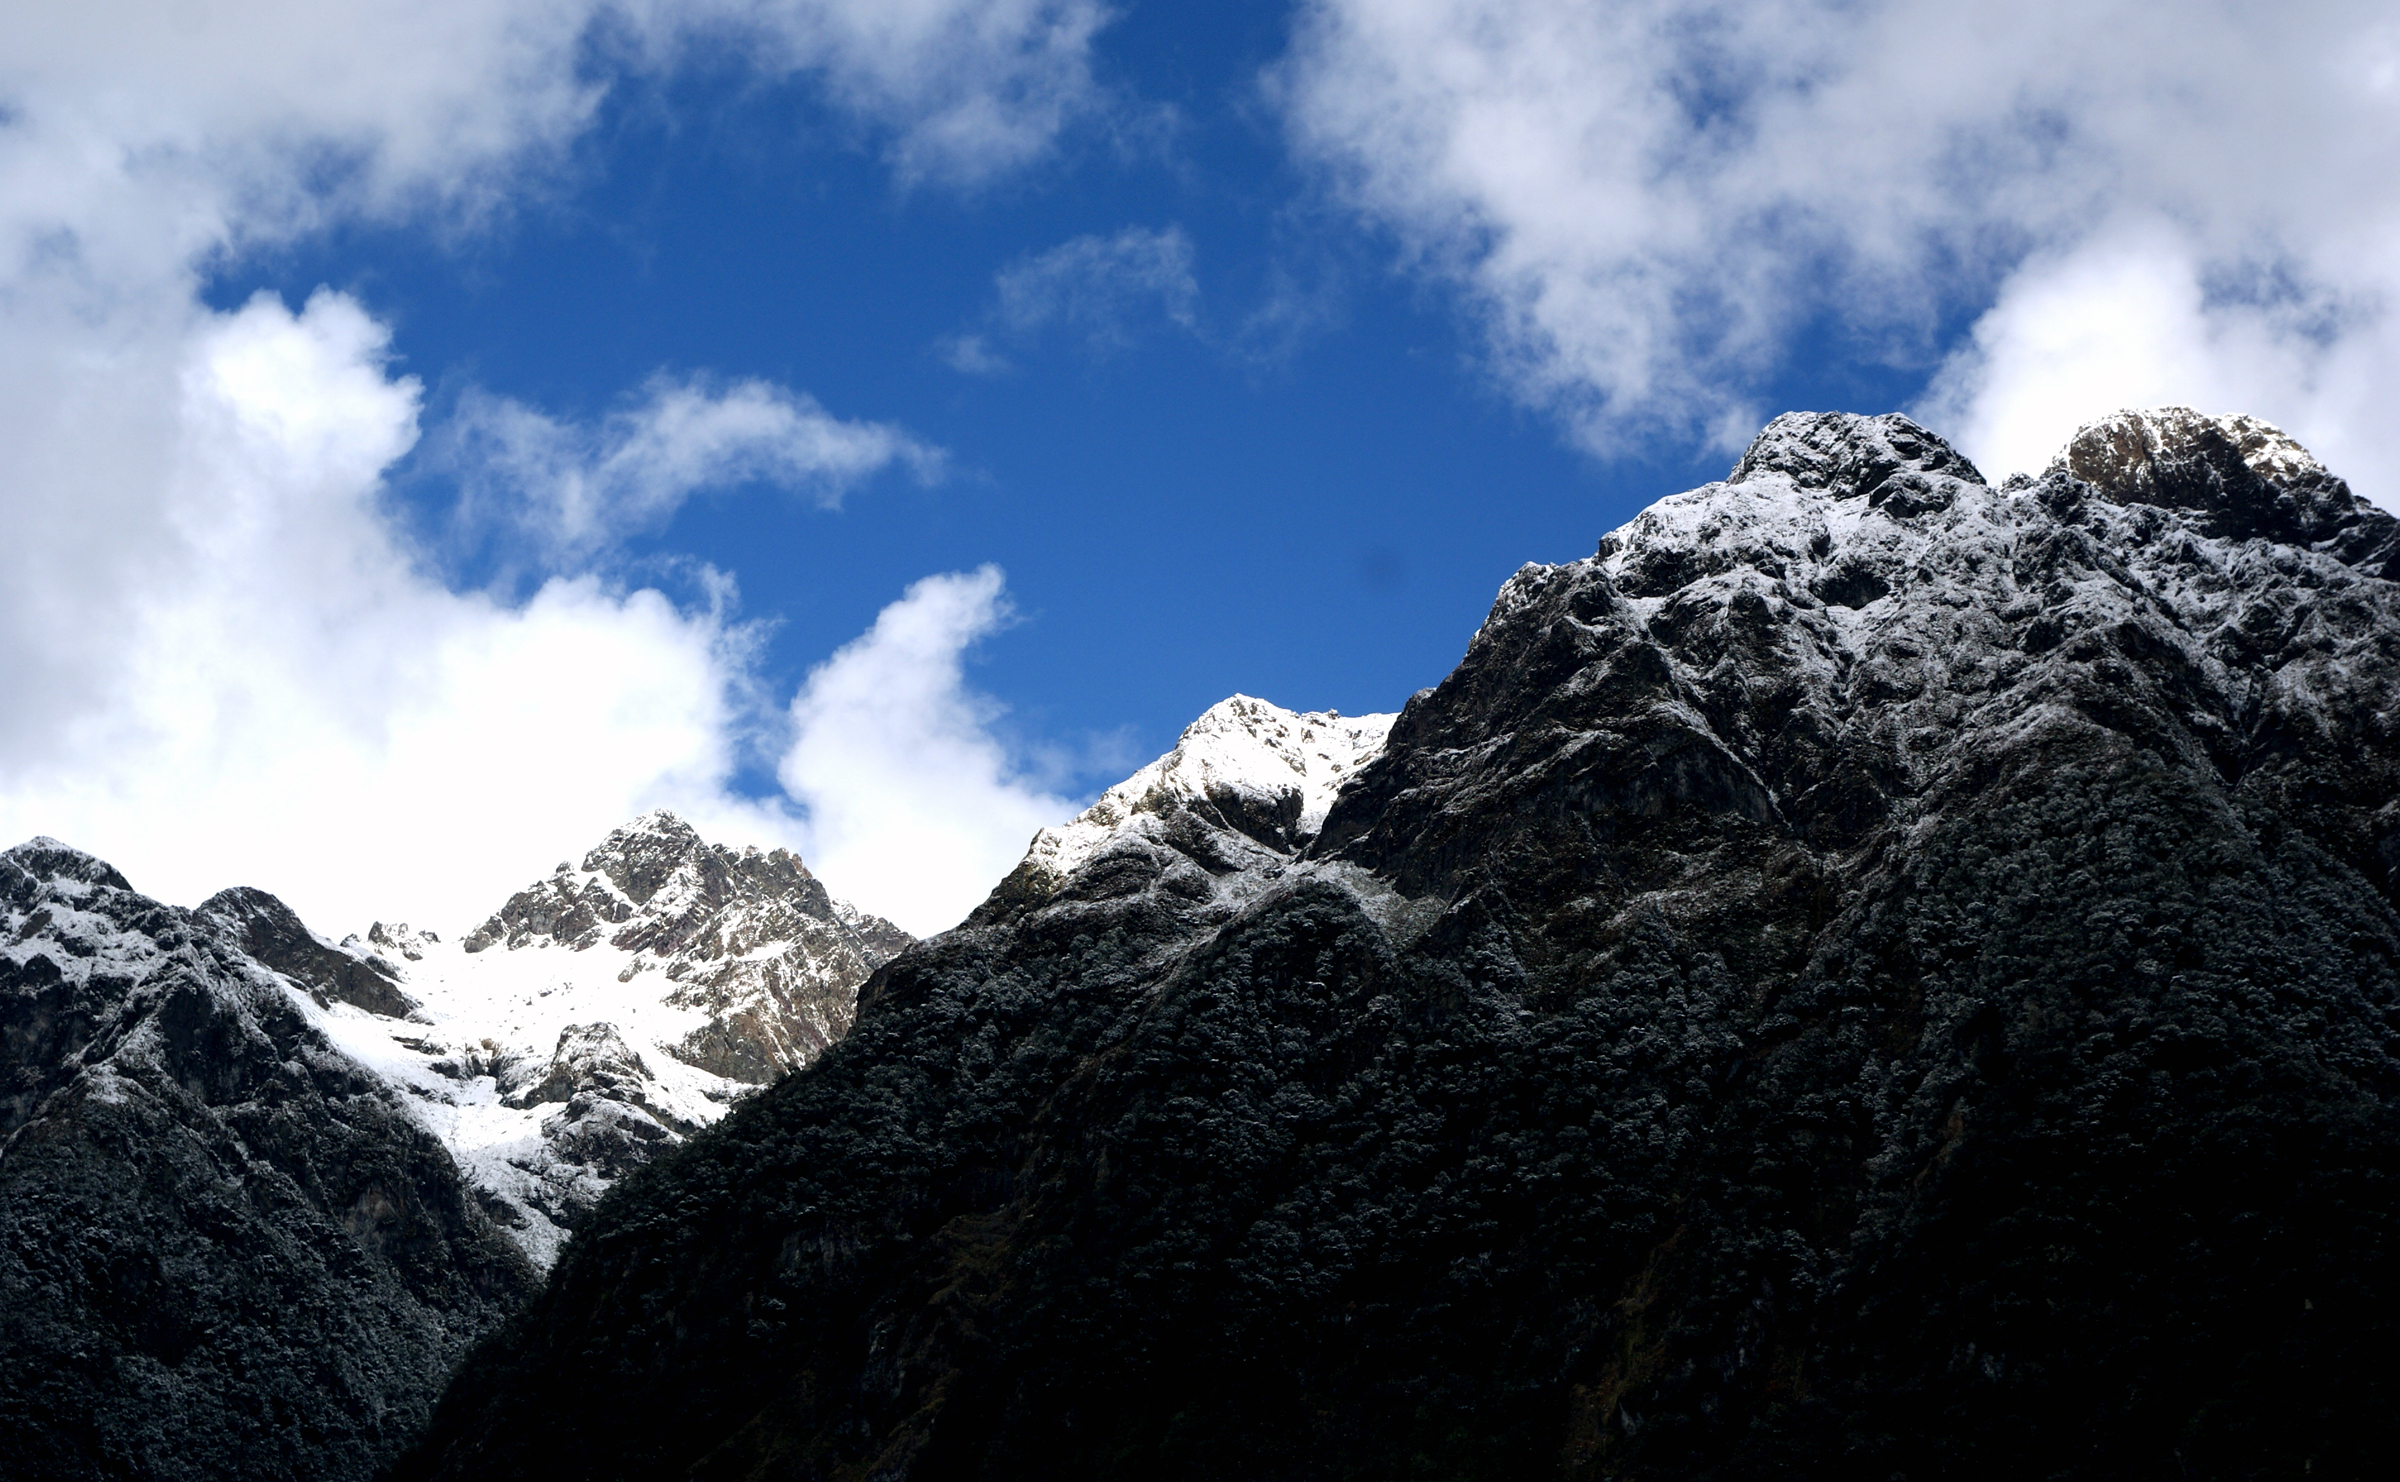
landscape, nature, wilderness, mountain, snow, cloud, sky, adventure, mountain range, wildlife, ridge, summit, mountaineering, mountains, alps, newzealand, waterfalls, plateau, flickrelite, fell, fiordland, fiordlandnationialpark, boatride, grandpacifictours, jucycruises, highcliffs, lunchcruise, landform, geographical feature, mountainous landforms